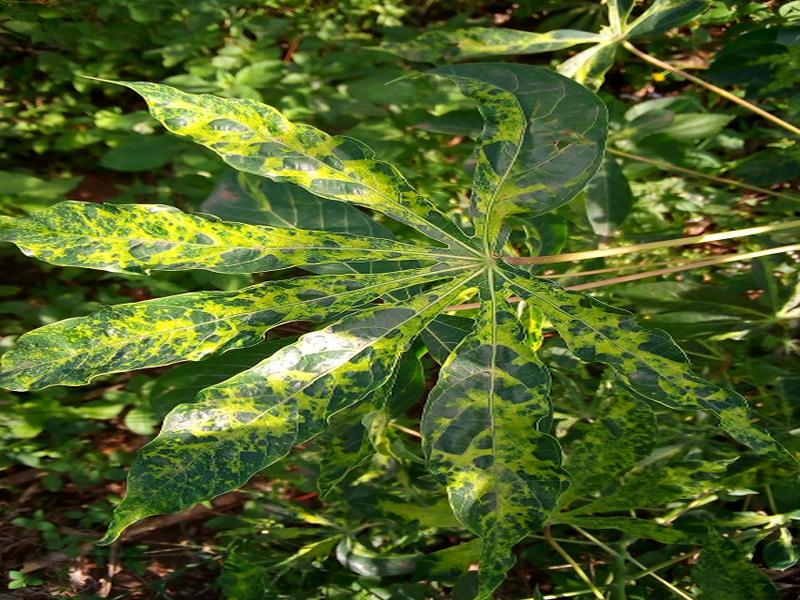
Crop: cassava
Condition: mosaic_disease